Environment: real
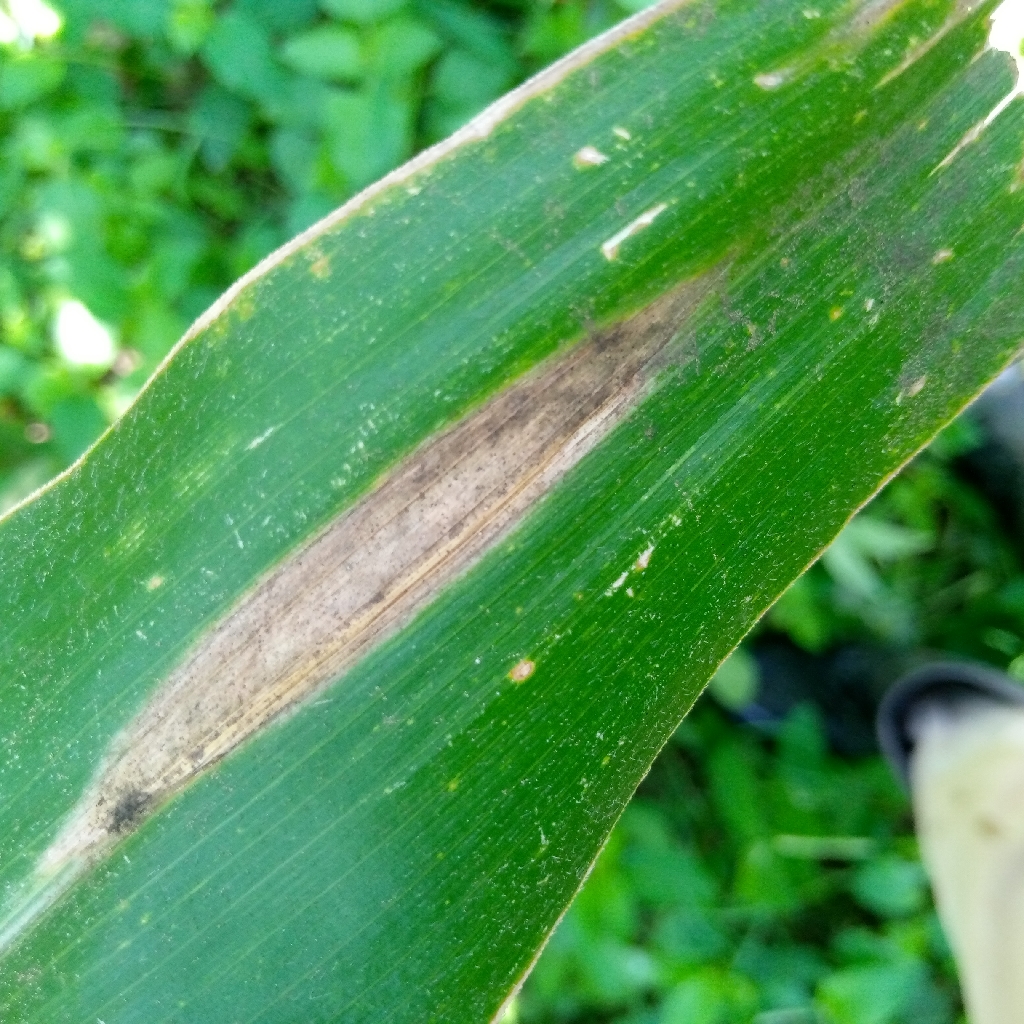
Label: northern_corn_leaf_blight